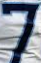
Number: 7